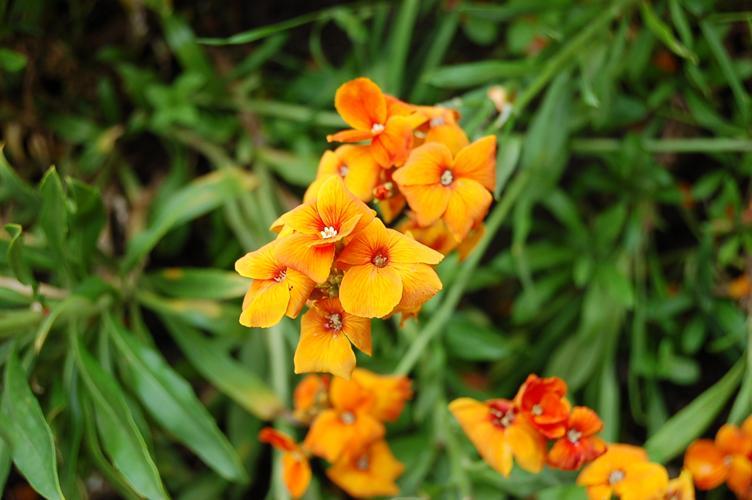
Label: wallflower